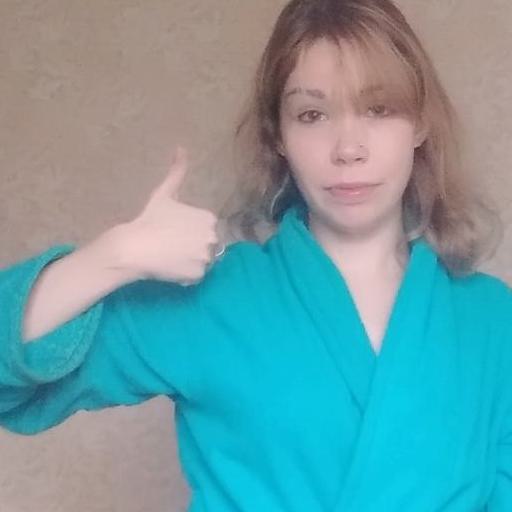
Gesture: like